Soni Wolf

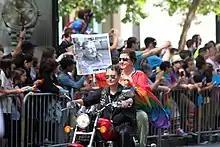
Fellow Dykes on Bikes carrying a sign in the 2018 San Francisco Pride parade in honor of Soni Wolf

In 2016 she was sainted by the Sisters of Perpetual Indulgence as someone who “dedicated their life to fundraising, activism, and human rights”.